Thiosulfonate

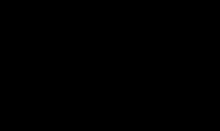
Structure of thiosulfonate ester.

Thiosulfonate esters are organosulfur compounds with the formula . The parent member "S"-methyl methanethiosulfonate is a colorless liquid.